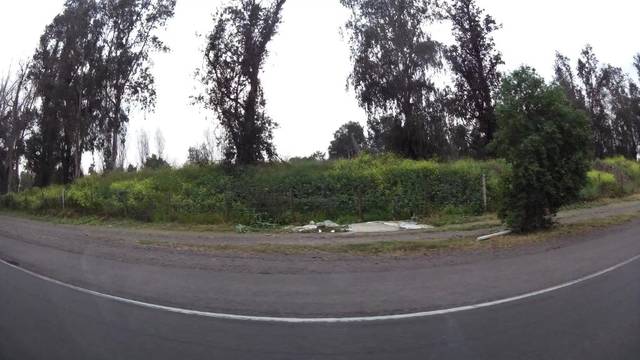
Region: Chile
Coordinates: -33.228, -70.686